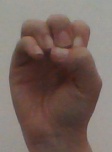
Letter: ha